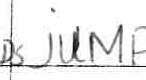
Label: jump